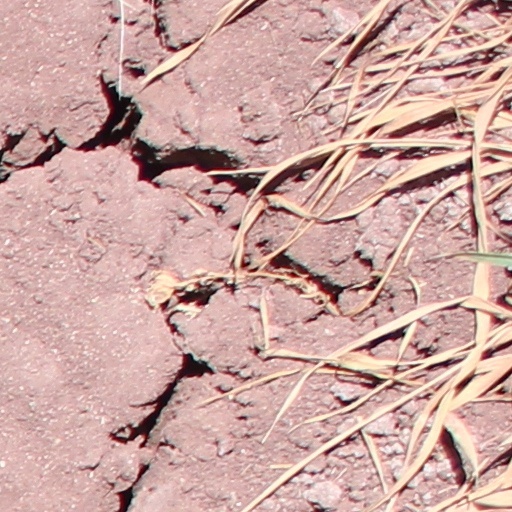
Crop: wheat